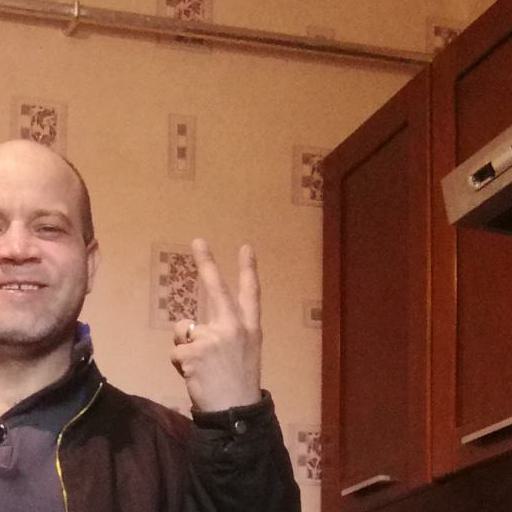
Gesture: peace_inverted